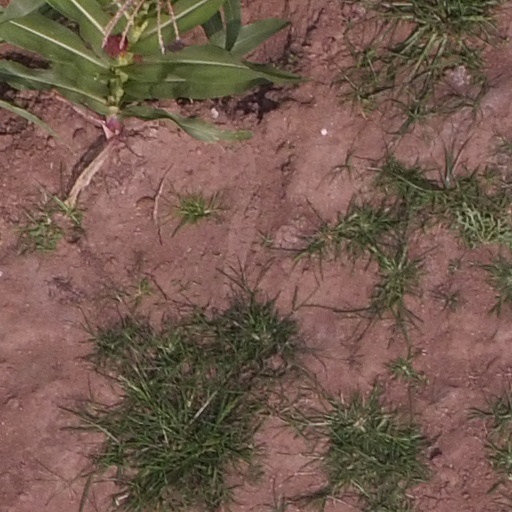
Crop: maize; corn